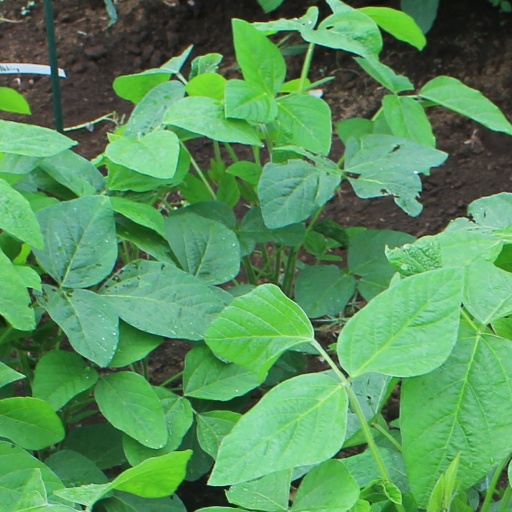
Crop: soybean